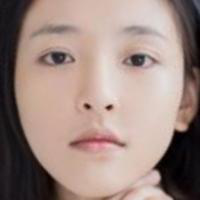
Age group: age 21-30